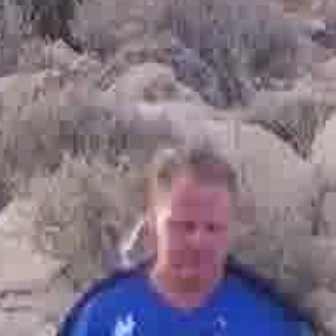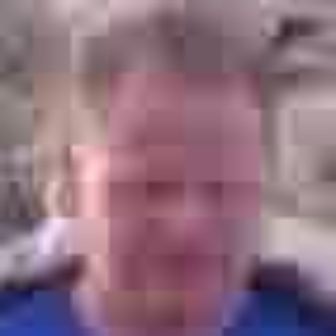
  Please identify the target specified by the bounding box [151,202,229,282] in the first image and locate it in the second image. Return the coordinates in [x_min,y_min,x_max,y_max] format.
Answer: [77,145,257,326]